Homosexuality and the Church of Jesus Christ of Latter-day Saints

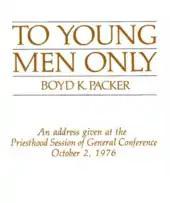
Packer's conference address published here has been criticized of condoning anti-gay violence.

One general conference address later distributed as a pamphlet that generated controversy was Packer's "To Young Men Only" which condones an example of a male missionary who punched his missionary companion for making romantic advances with Packer stating, "Well, thanks. Somebody had to do it". Historians Michael Quinn and Connell O'Donovan have argued these comments "essentially advocated anti-Gay violence", and that the church itself endorsed such behavior by continuing to publish Packer's speech in pamphlet form. Former bishop David Hardy also condemned the pamphlet and other publications as promoting violence against gay people, and providing harmful misinformation to his gay son. In 1995, Oaks said, "Our doctrines obviously condemn those who engage in so-called 'gay bashing'—physical or verbal attacks on persons thought to be involved in homosexual or lesbian behavior". In 2016, the church ceased publishing the pamphlet, and removed it from the church website.